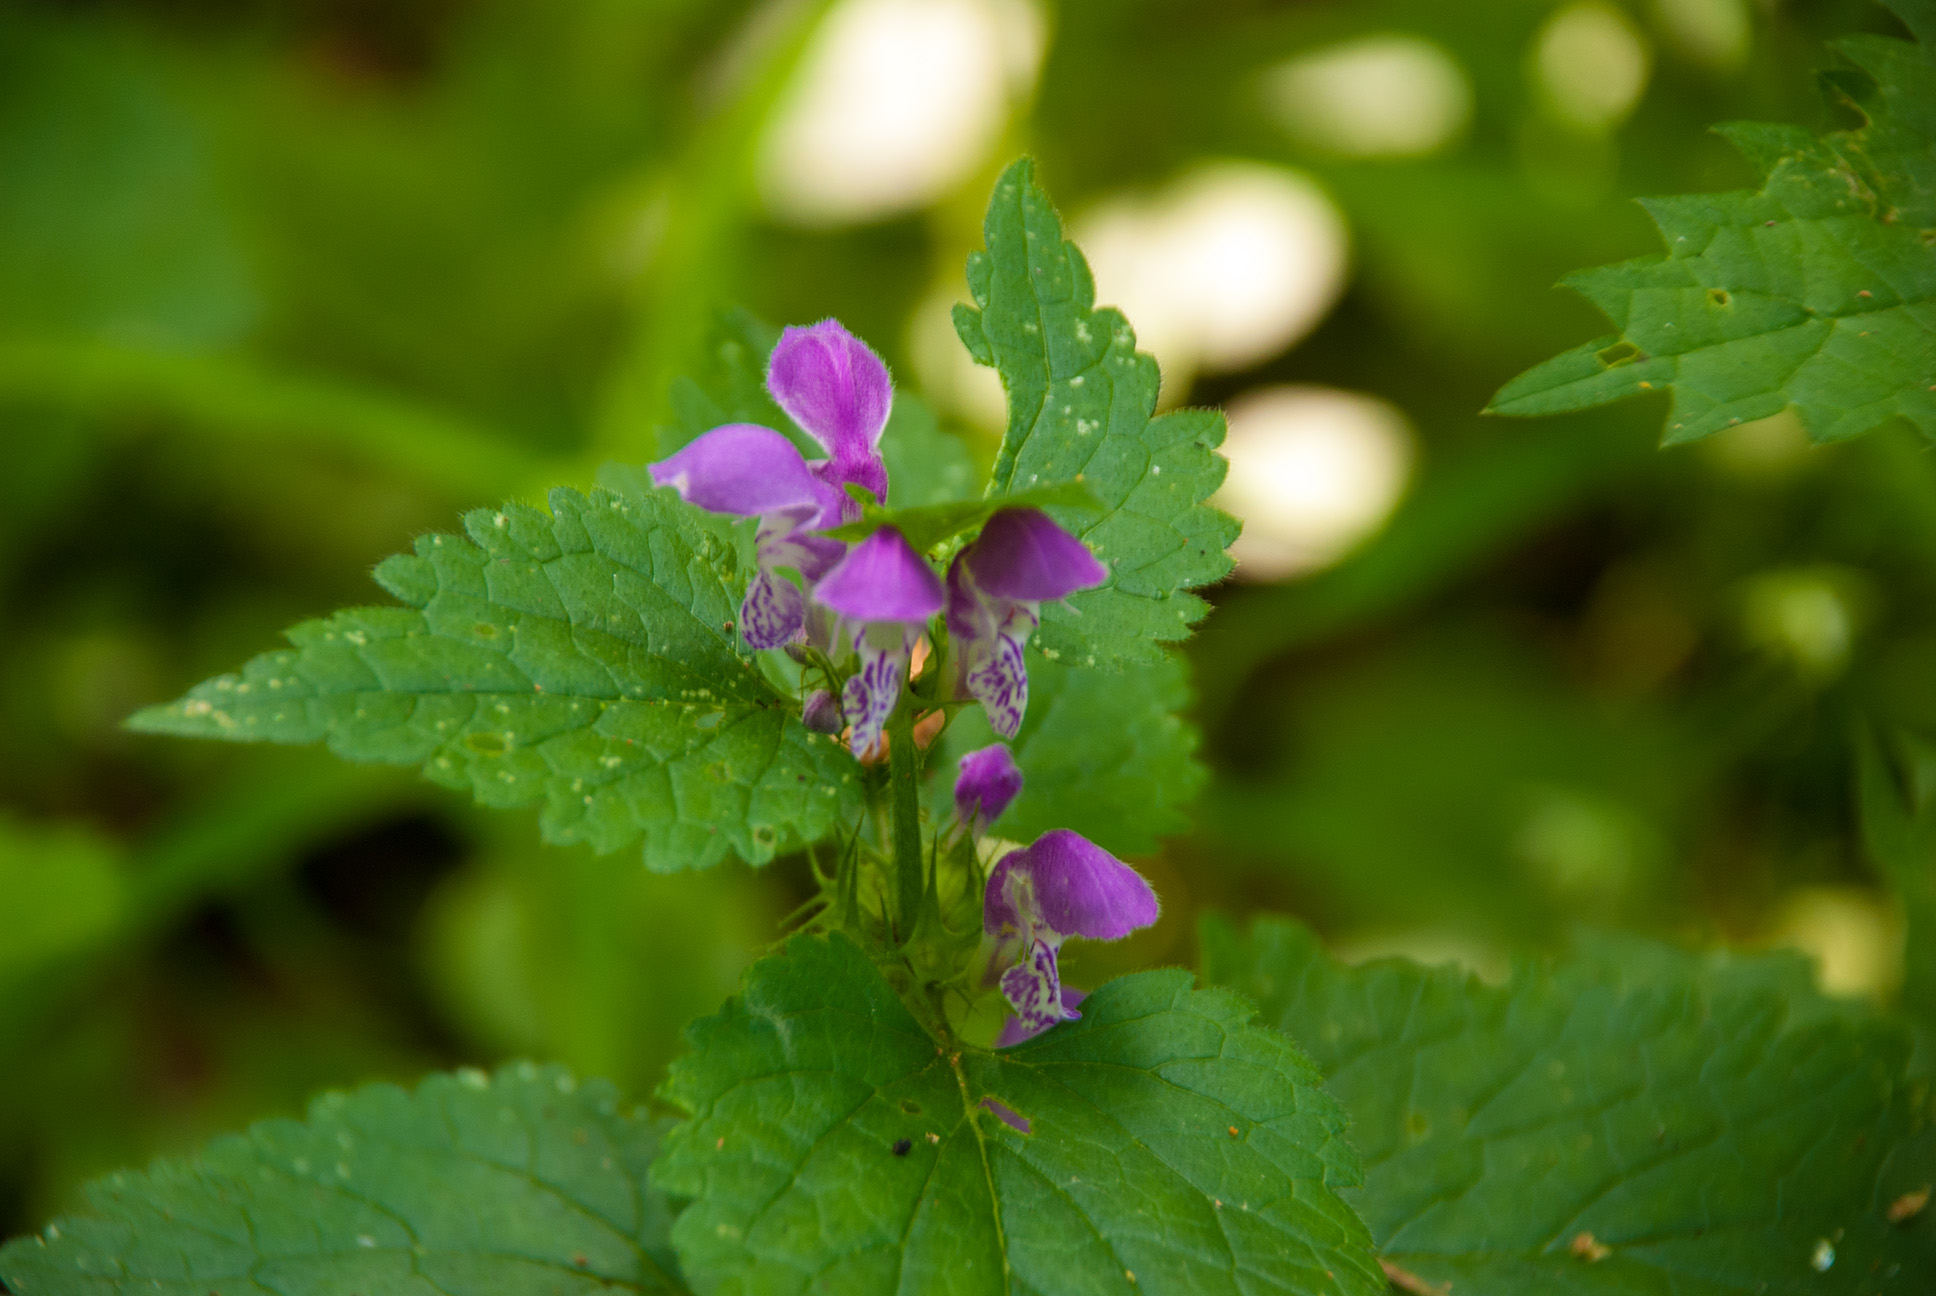
nature, plant, leaf, flower, europe, green, herb, produce, nikon, flora, wildflower, nikkor, russia, d80, 18135mmf3556g, 18135mm, nikond80, moscowregion, serednikovo, macro photography, flowering plant, annual plant, land plant, glechoma hederacea